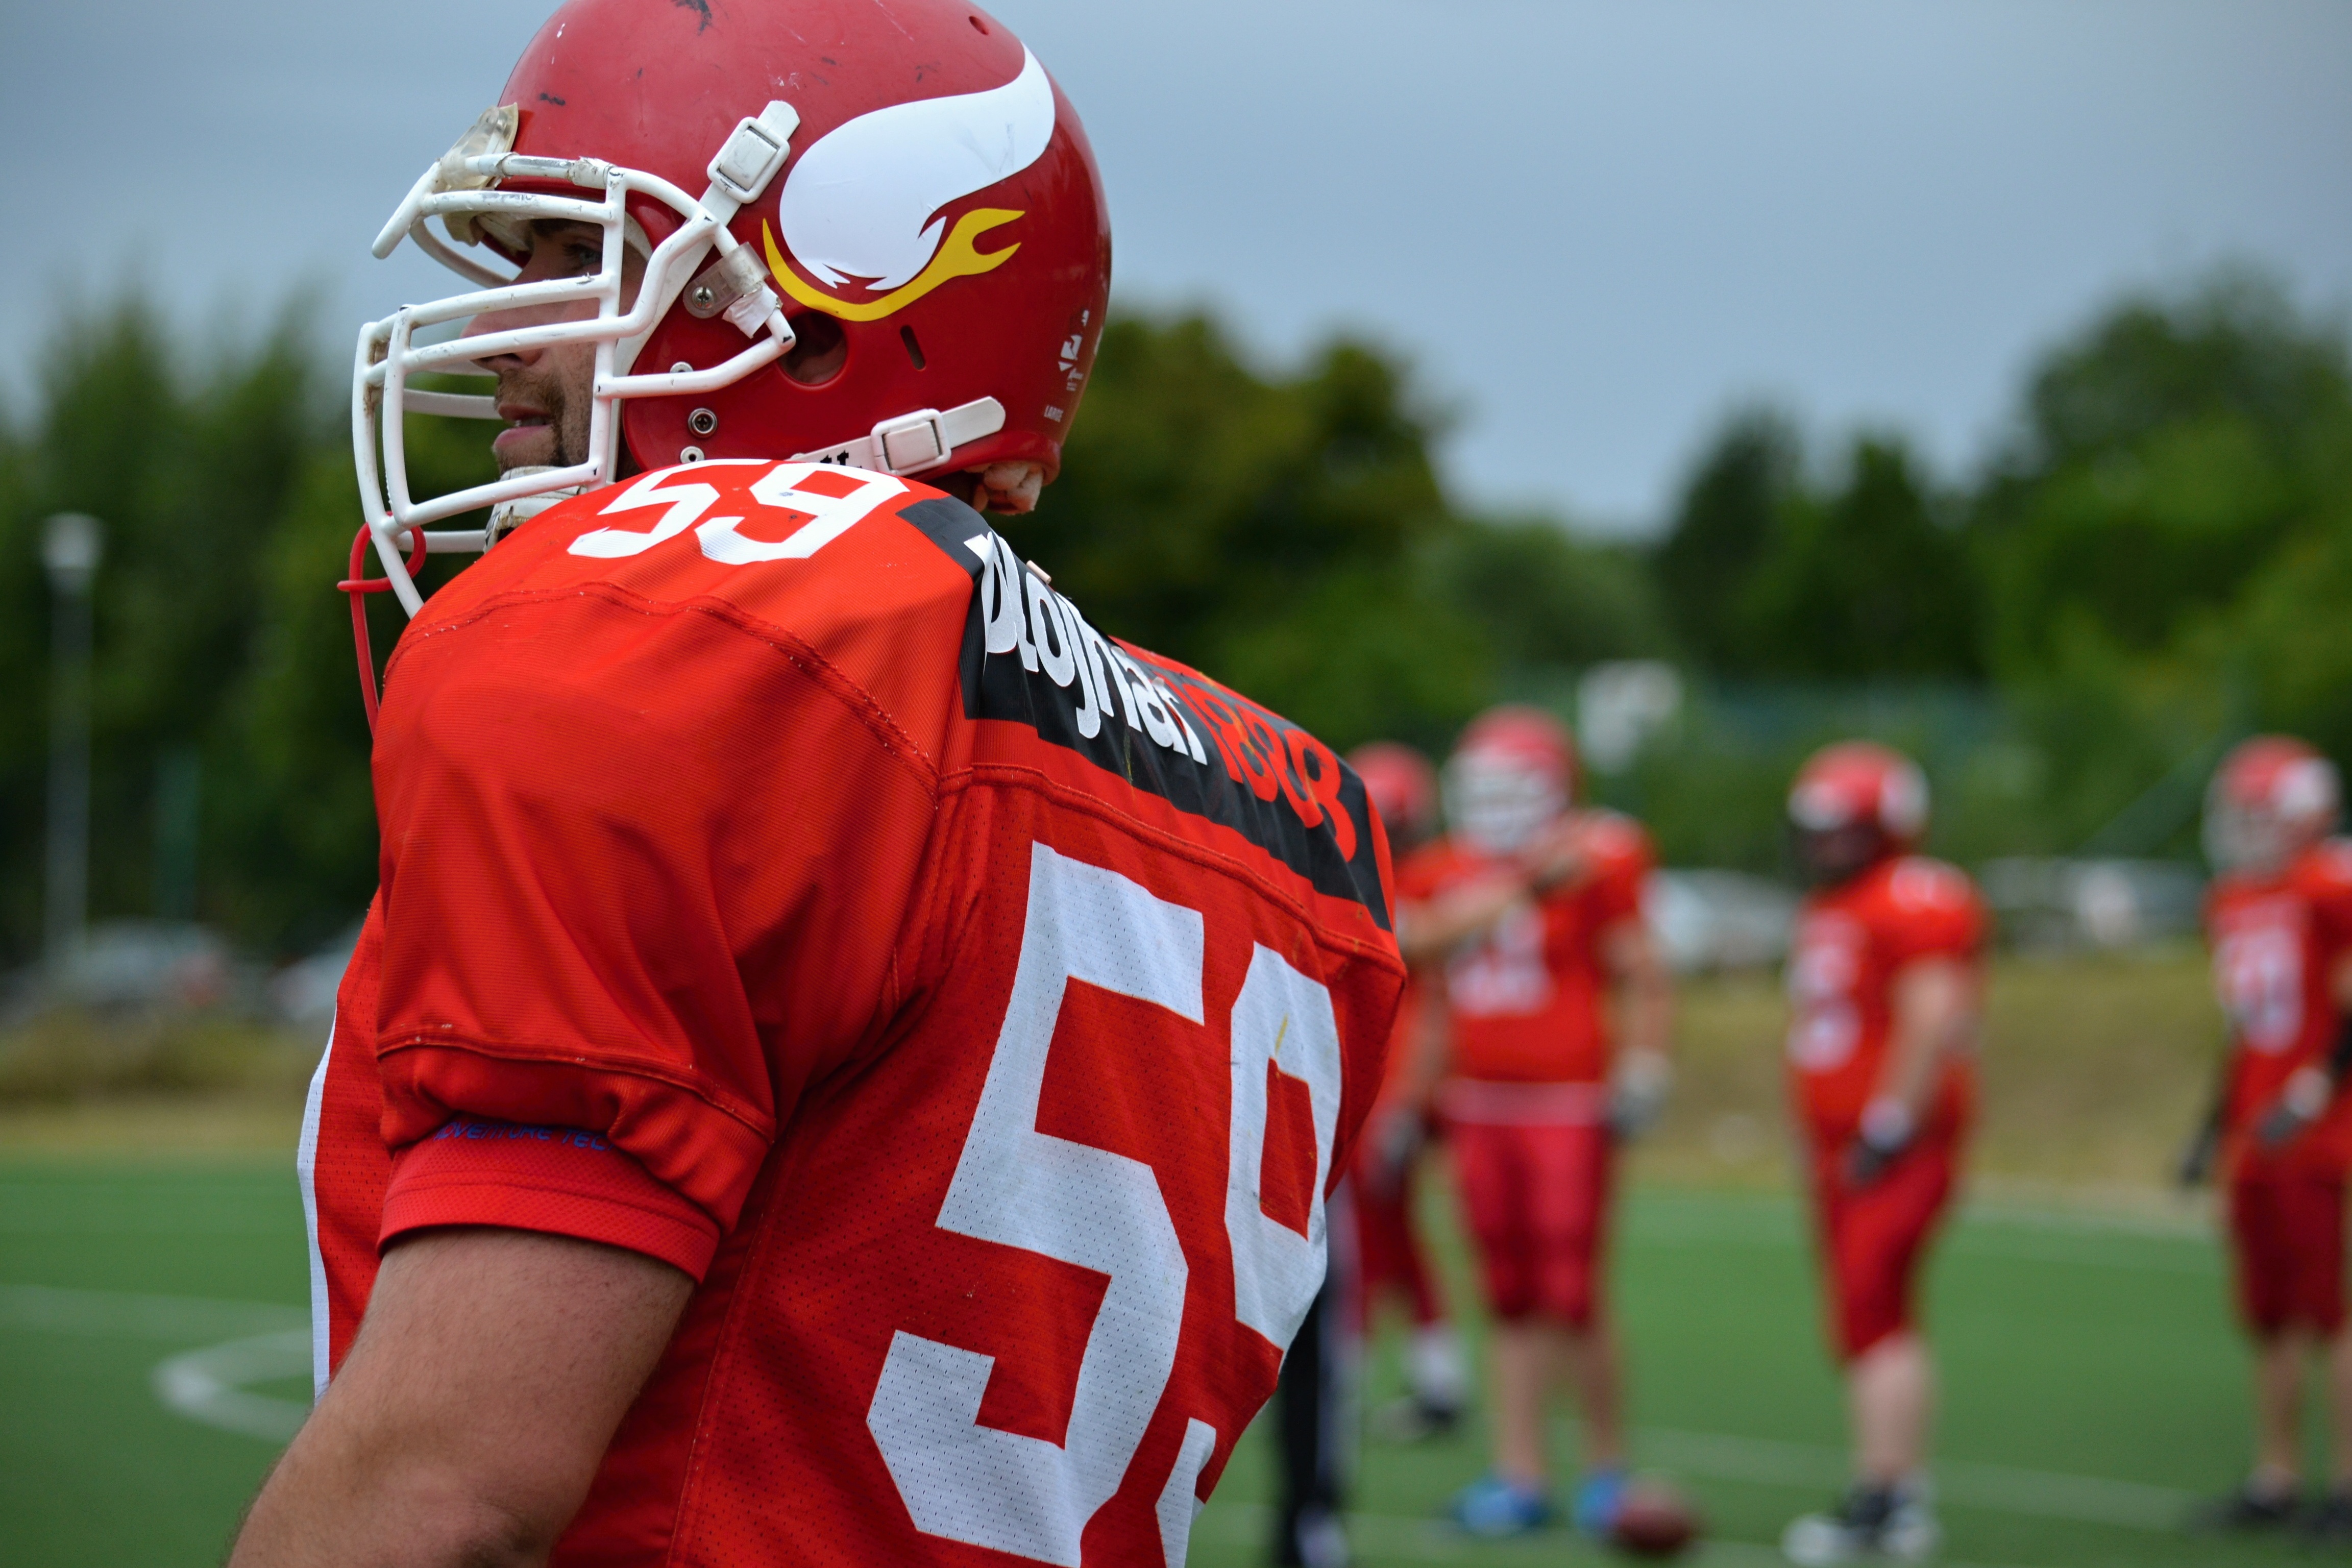
sport, field, red, soccer, football, stadium, fun, american football, sports, determination, helmet, players, charge, rules, win, football player, ball game, jerseys, gridiron football, contact game